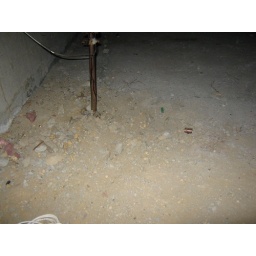
Earth visible from crawlspace floor around water main.